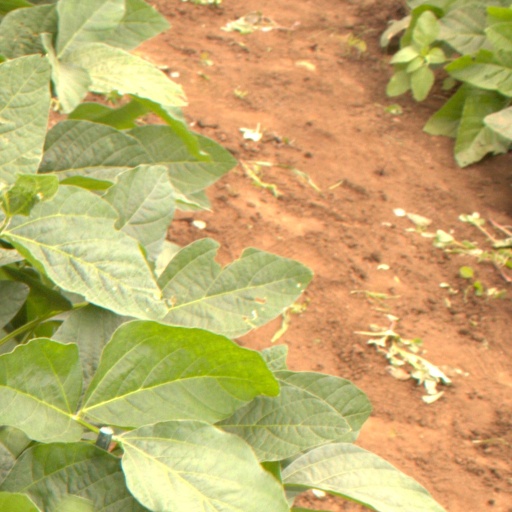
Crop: soybean